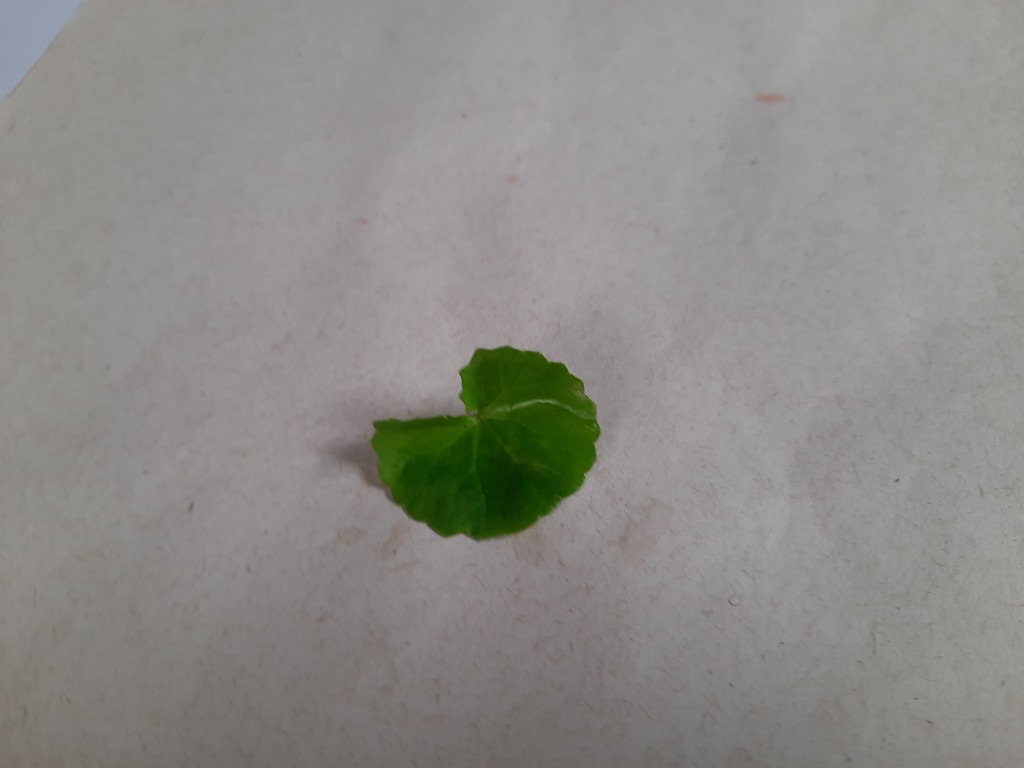
Label: Healthy